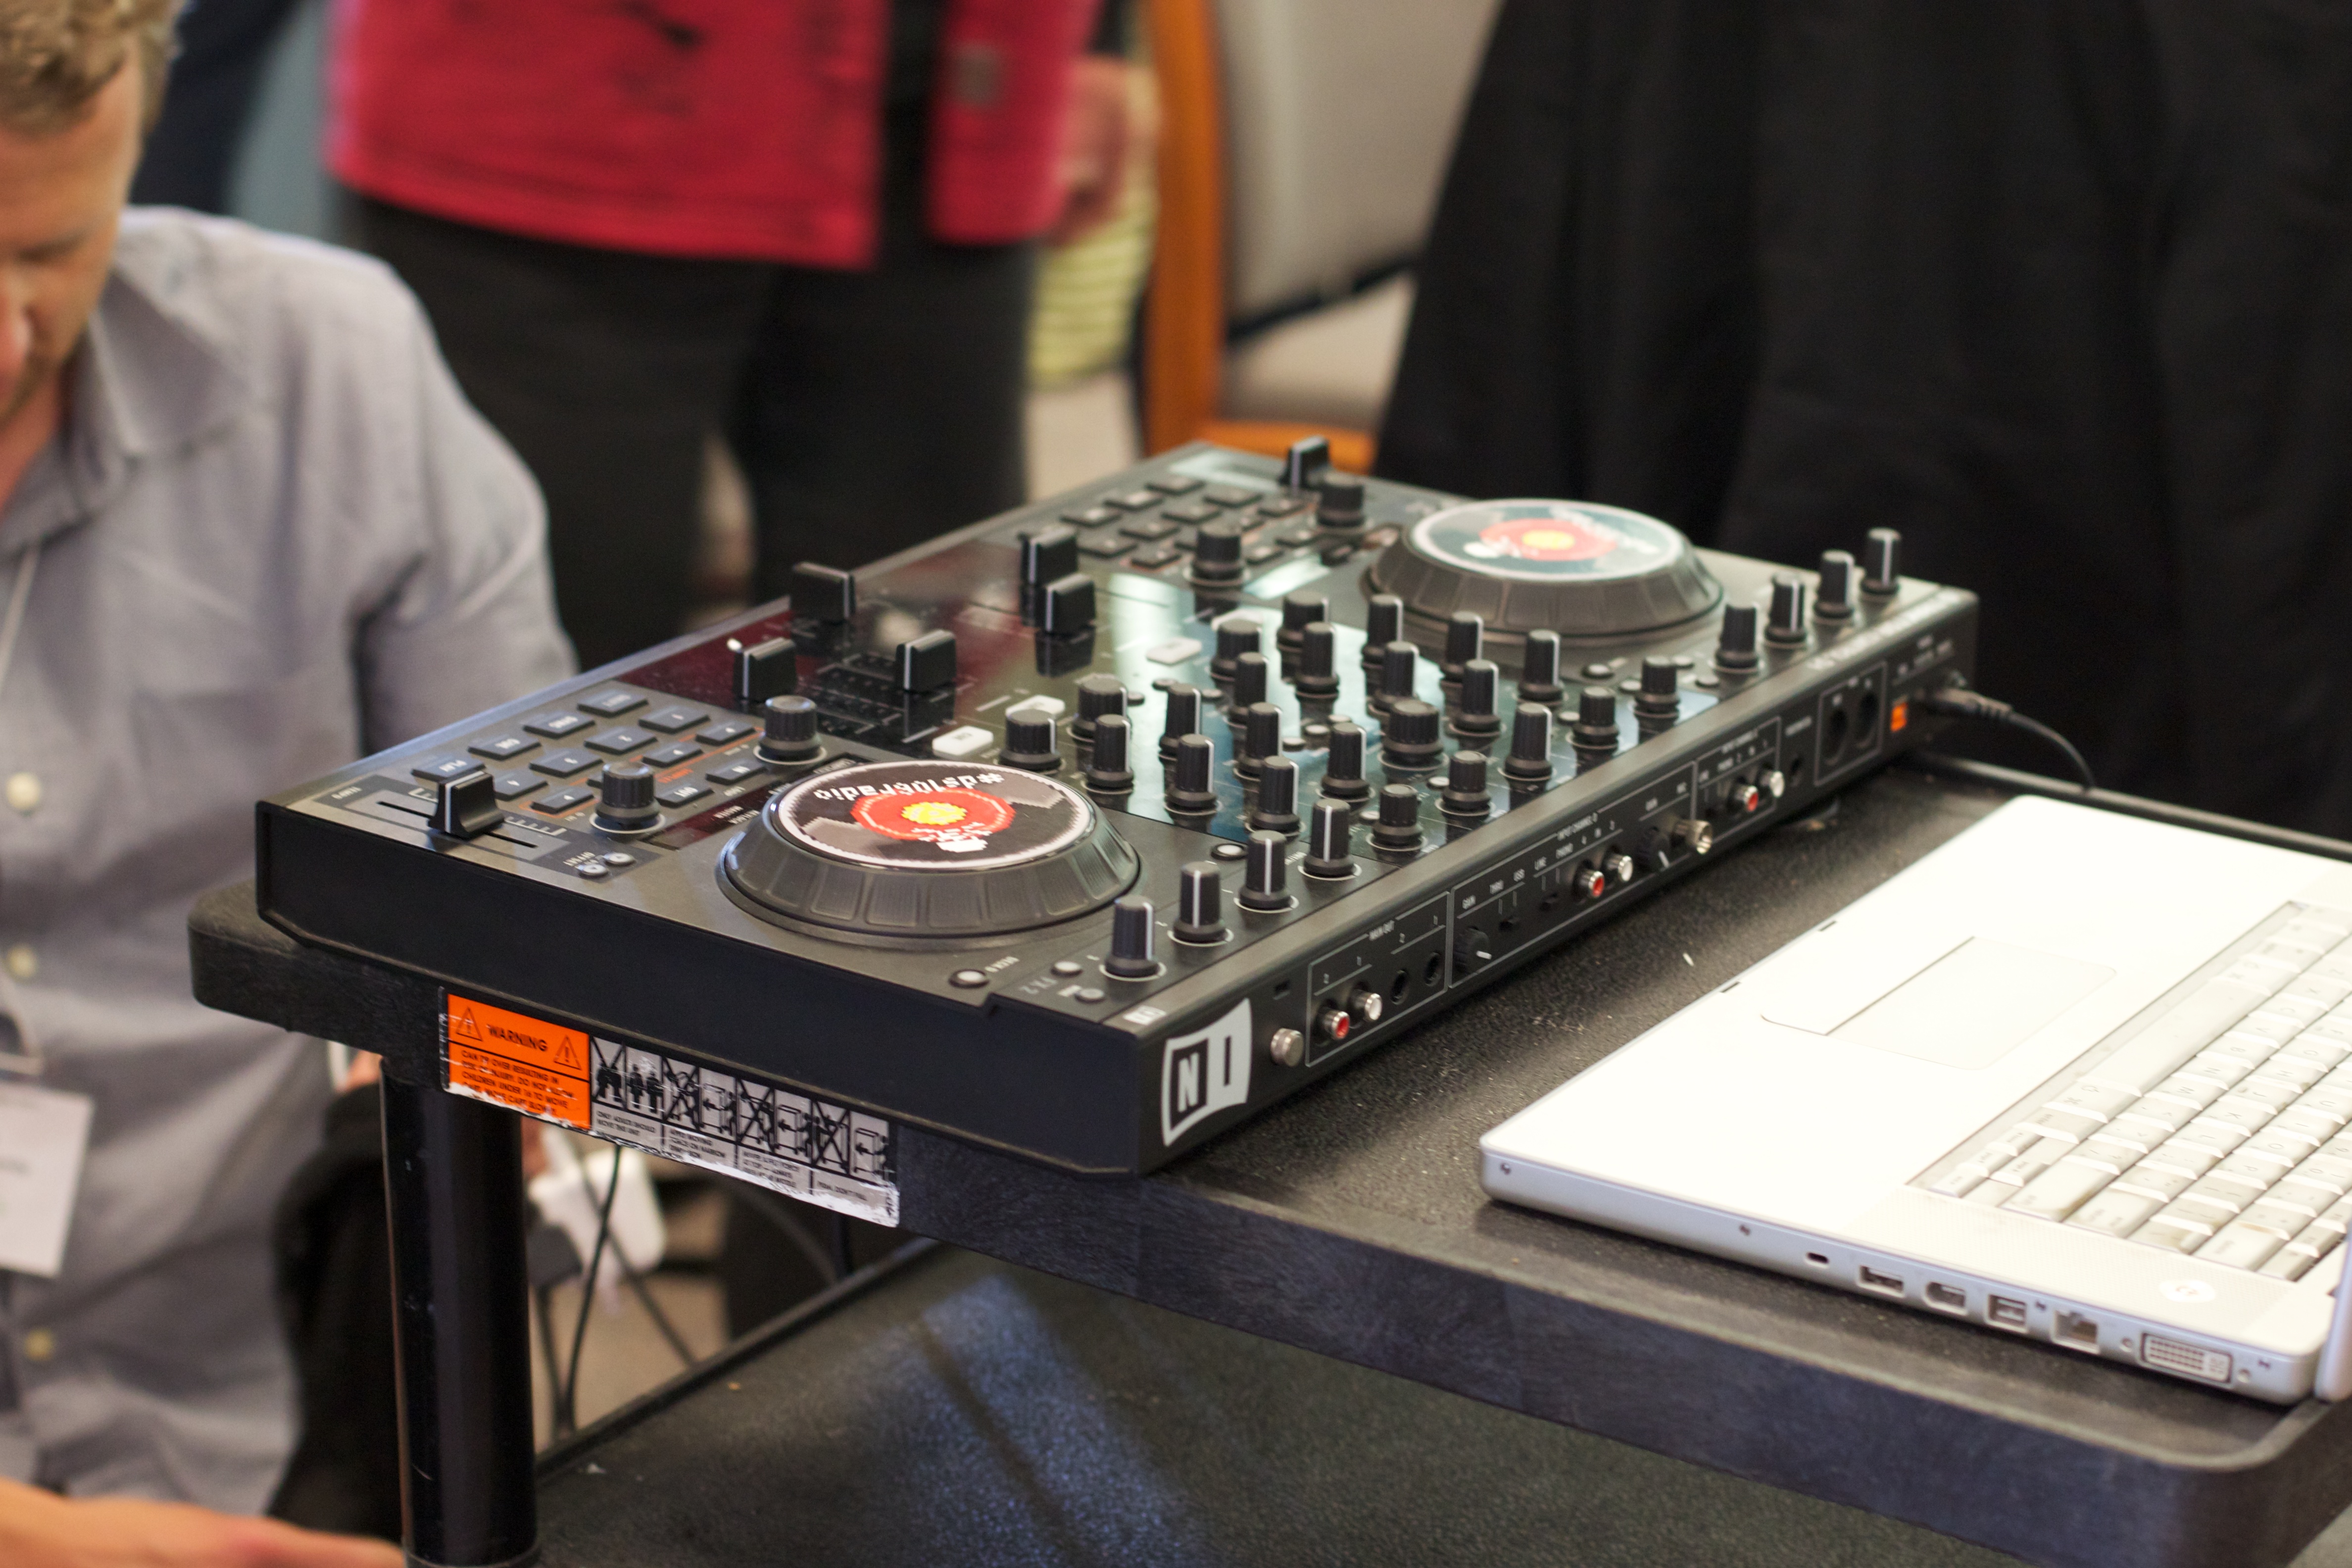
person, profession, electronics, ds106radio, etug, synthesizer, electronic instrument, disc jockey